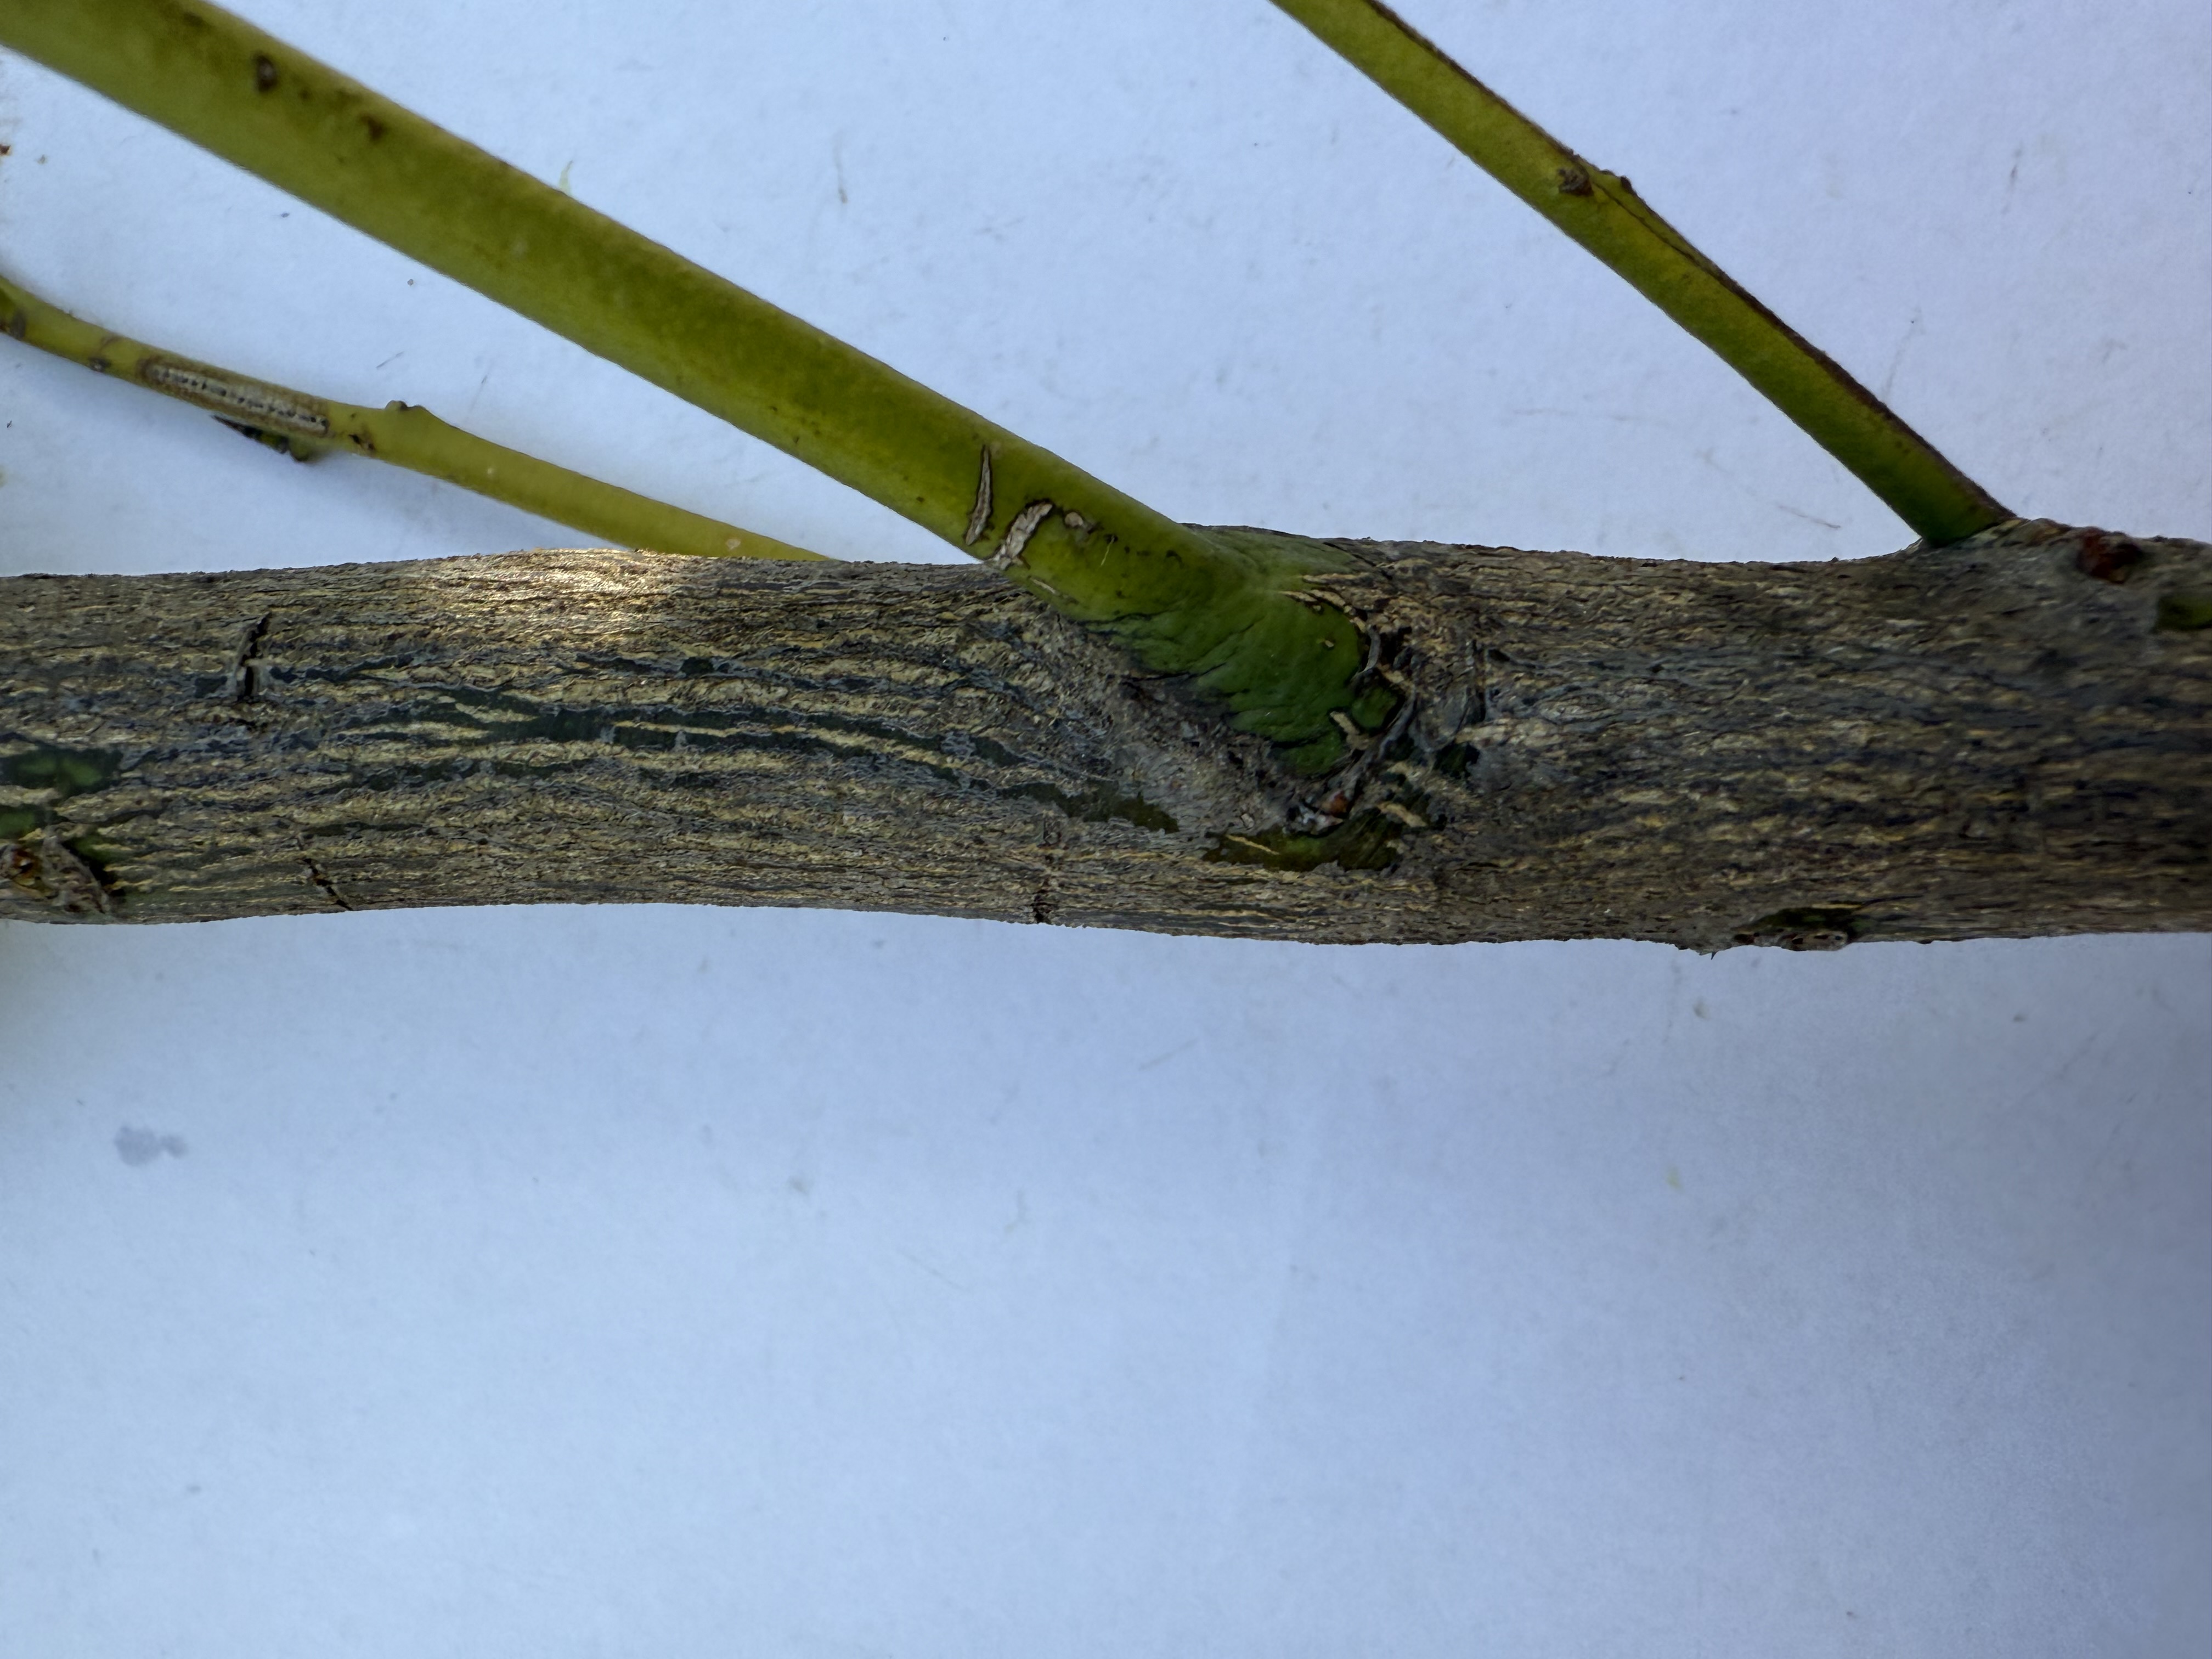
Variety: Lemon